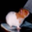
Label: hamster